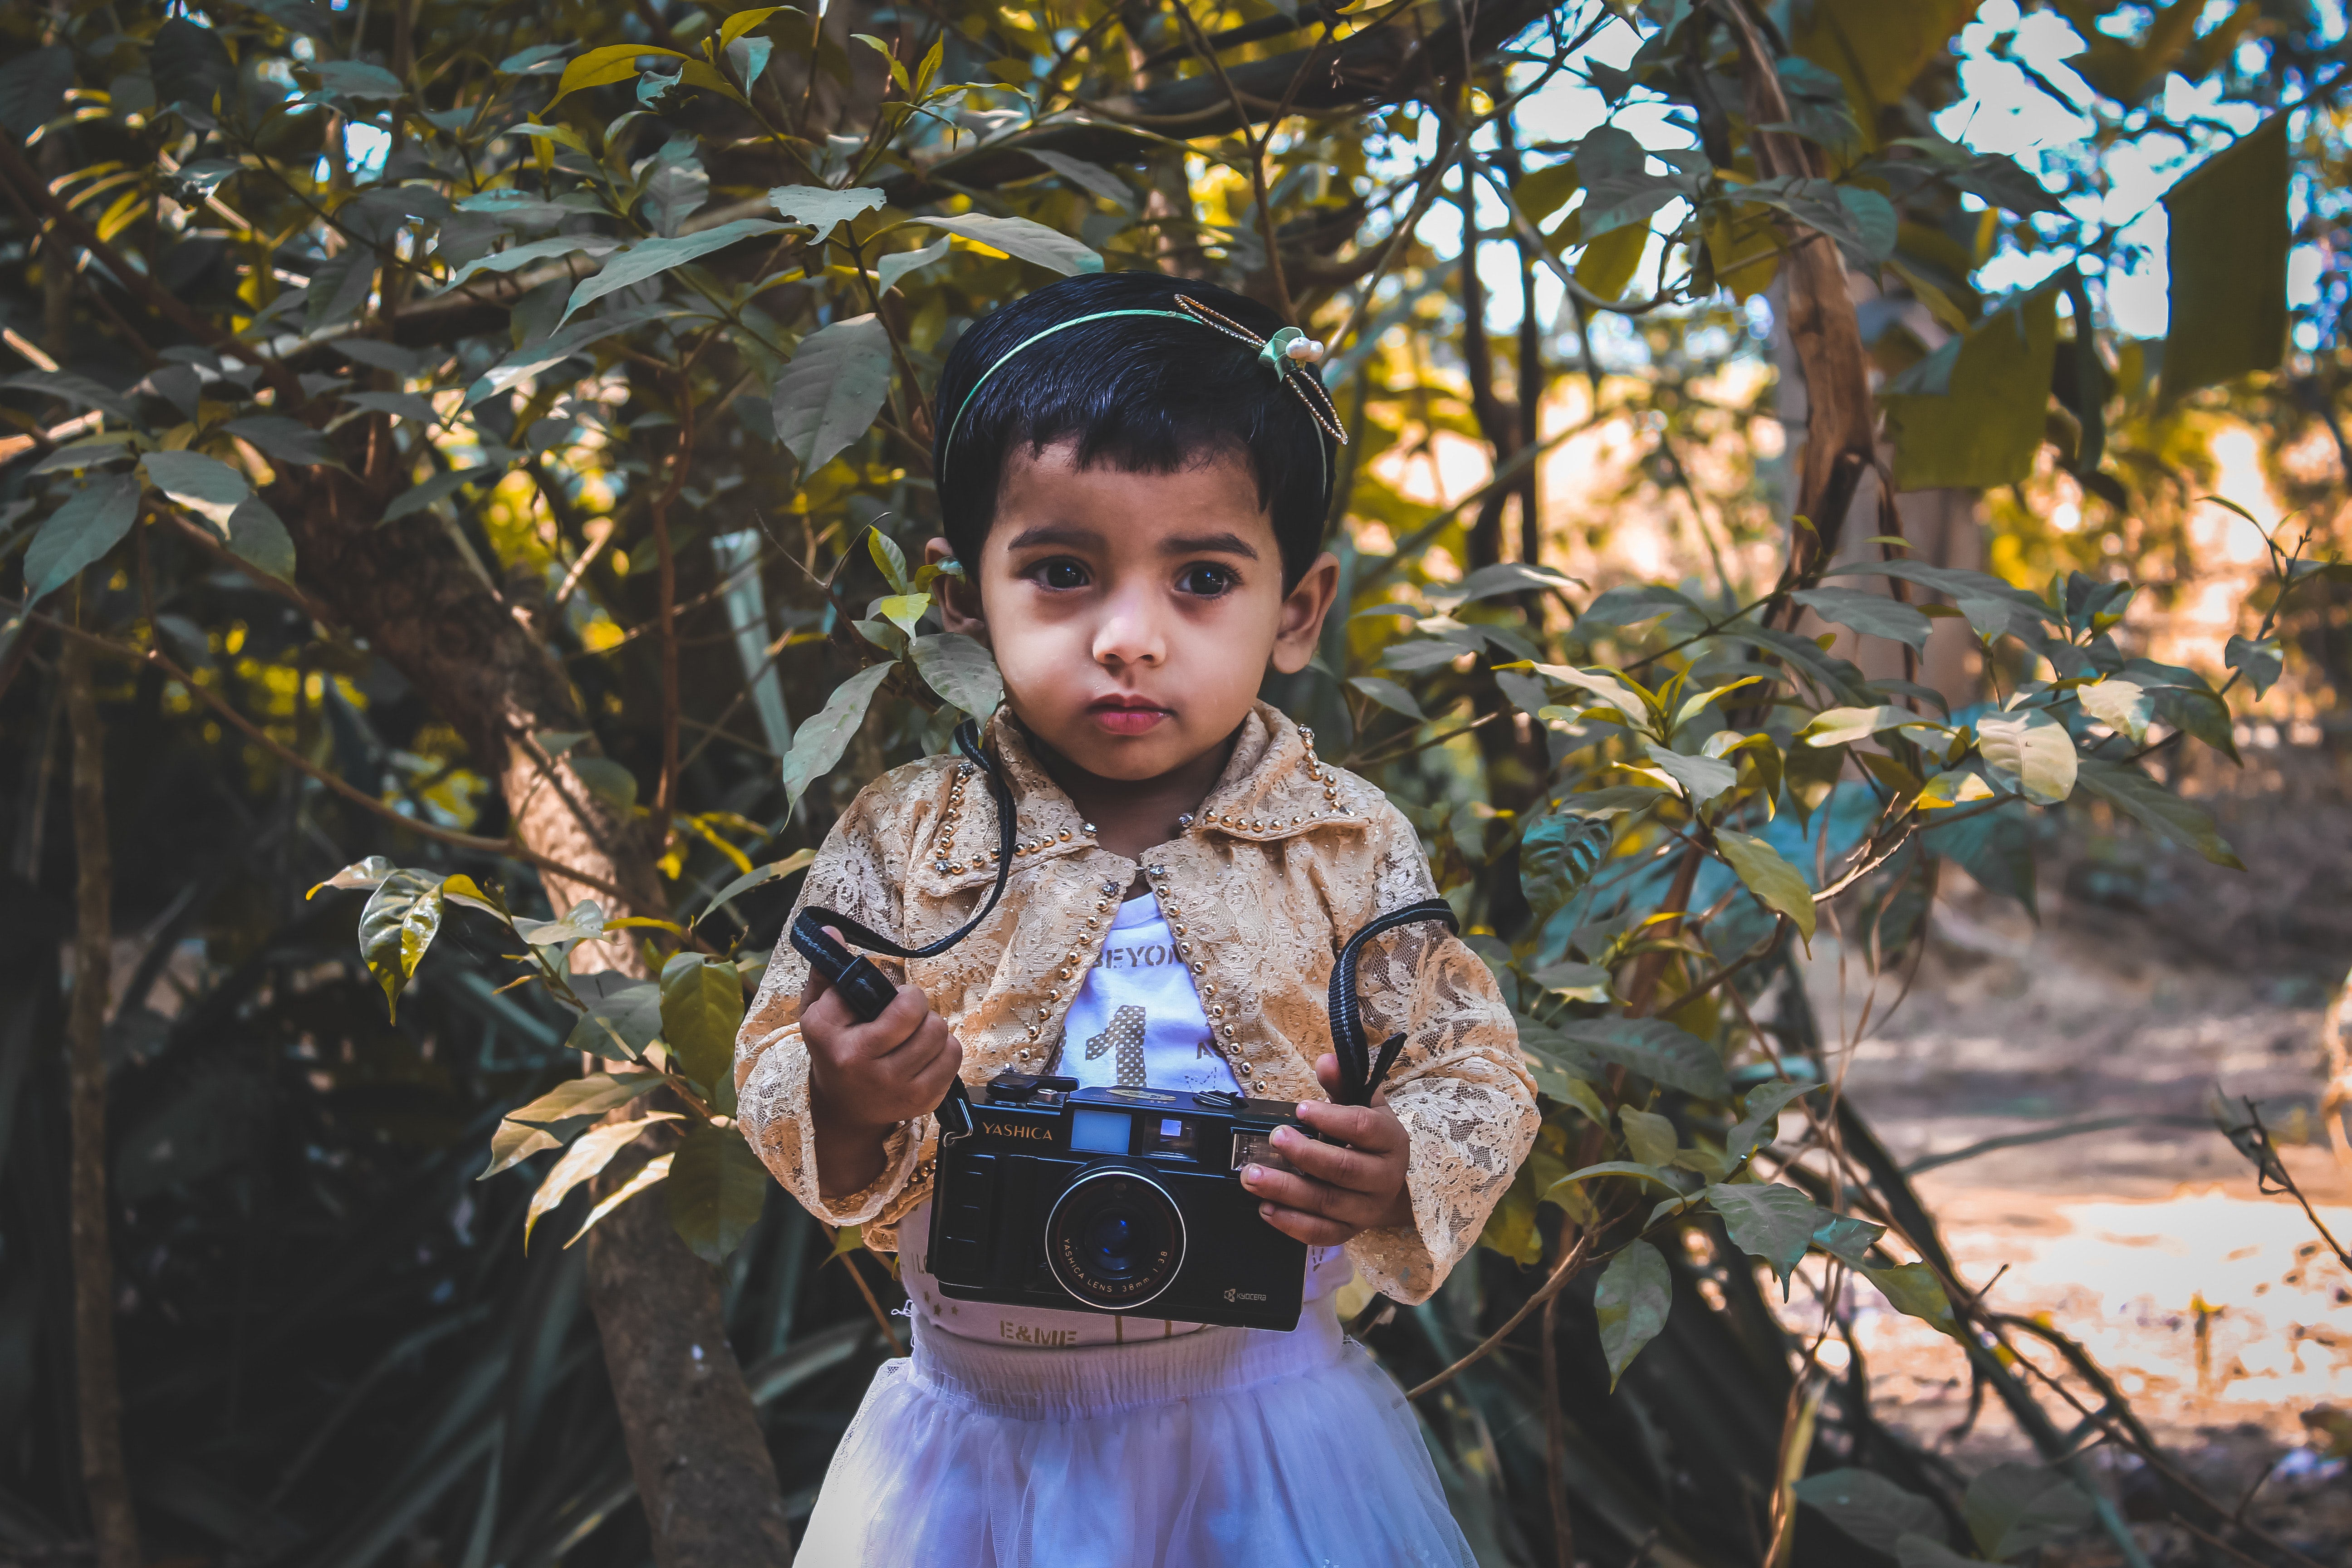
tree, leaf, child, adaptation, plant, photography, technology, smile, branch, child model, portrait, fawn